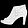
Label: Ankle boot